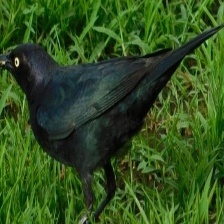
Species: BREWERS BLACKBIRD
Scientific name: EUPHAGUS CYANOCEPHALUS